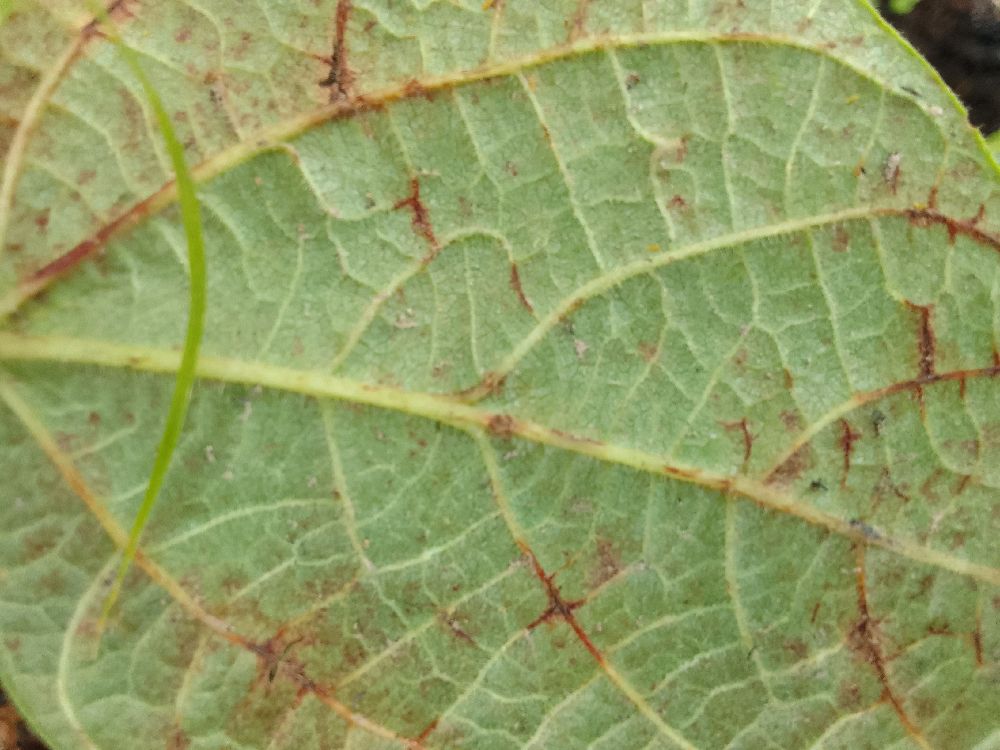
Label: anthracnose